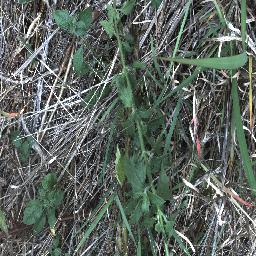
Label: siam_weed